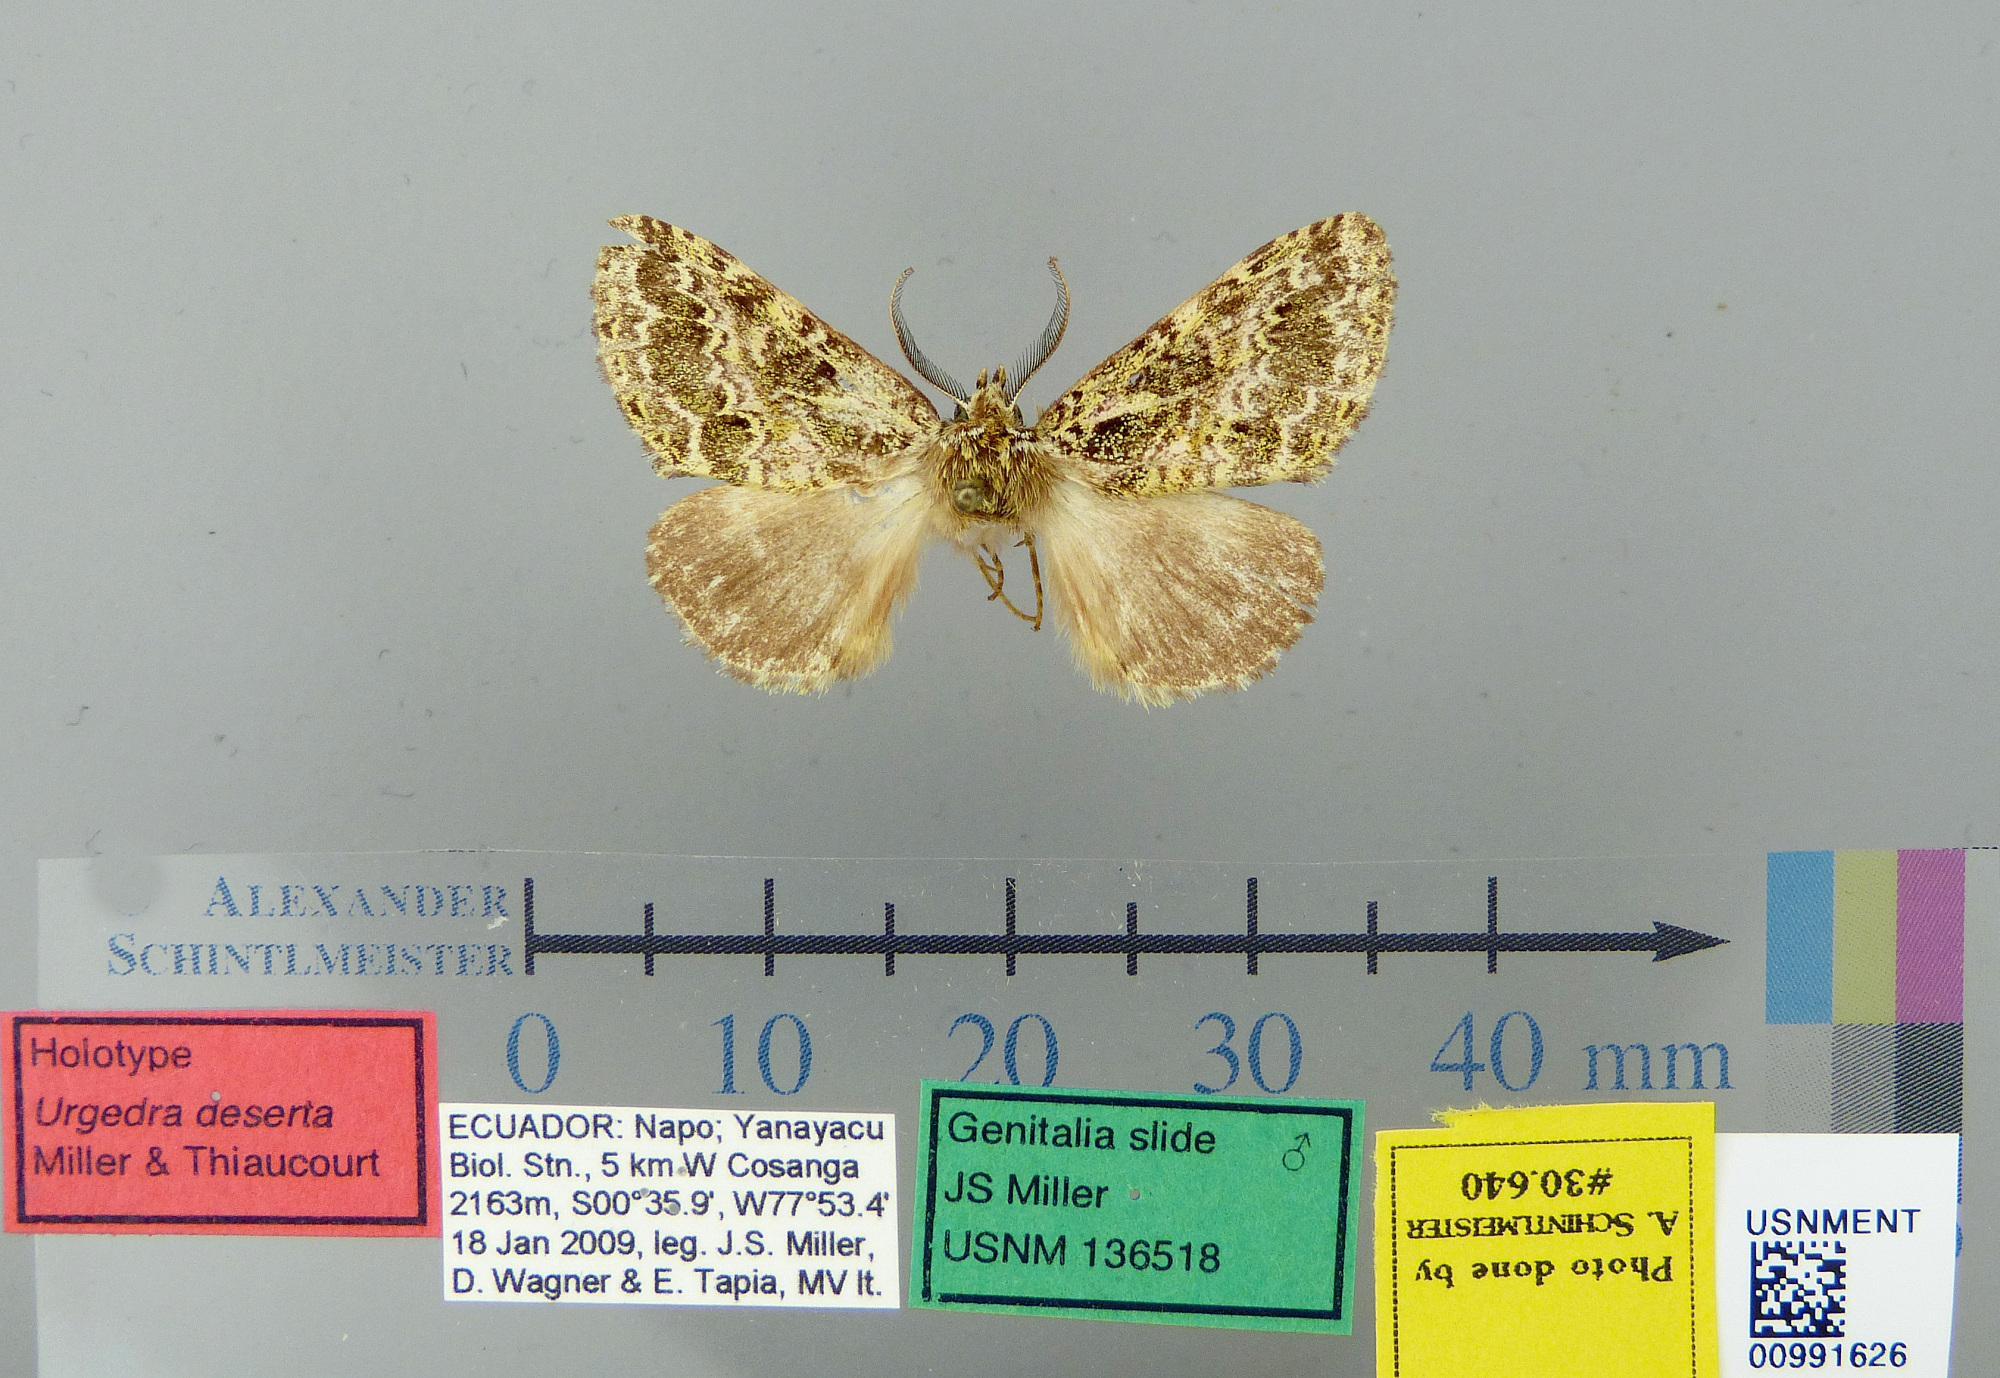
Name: Urgedra deserta
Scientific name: Urgedra deserta Miller & Thiaucourt, 2011
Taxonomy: Animalia, Arthropoda, Insecta, Lepidoptera, Notodontidae
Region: J. S. Miller
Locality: Yanayacu Biological Station 5 kilometers West Cosanga, [Not Stated], Napo, Ecuador
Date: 18 Jan 2009